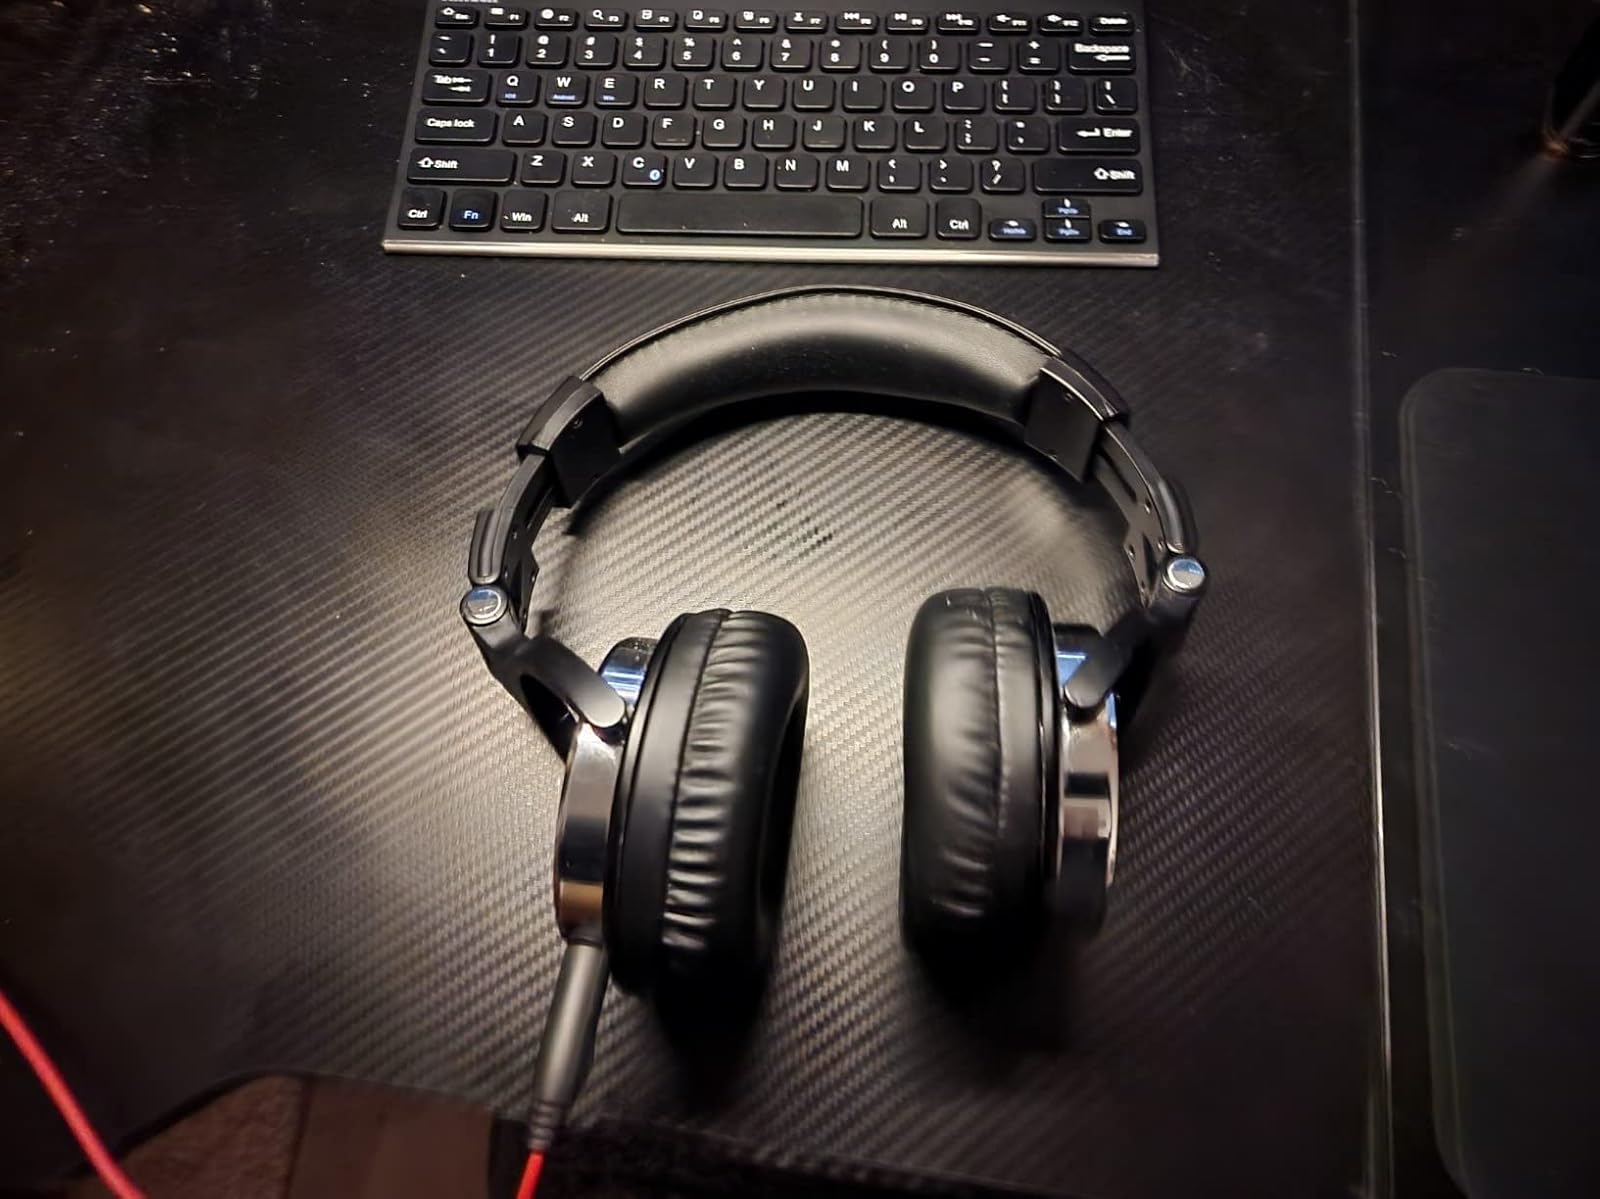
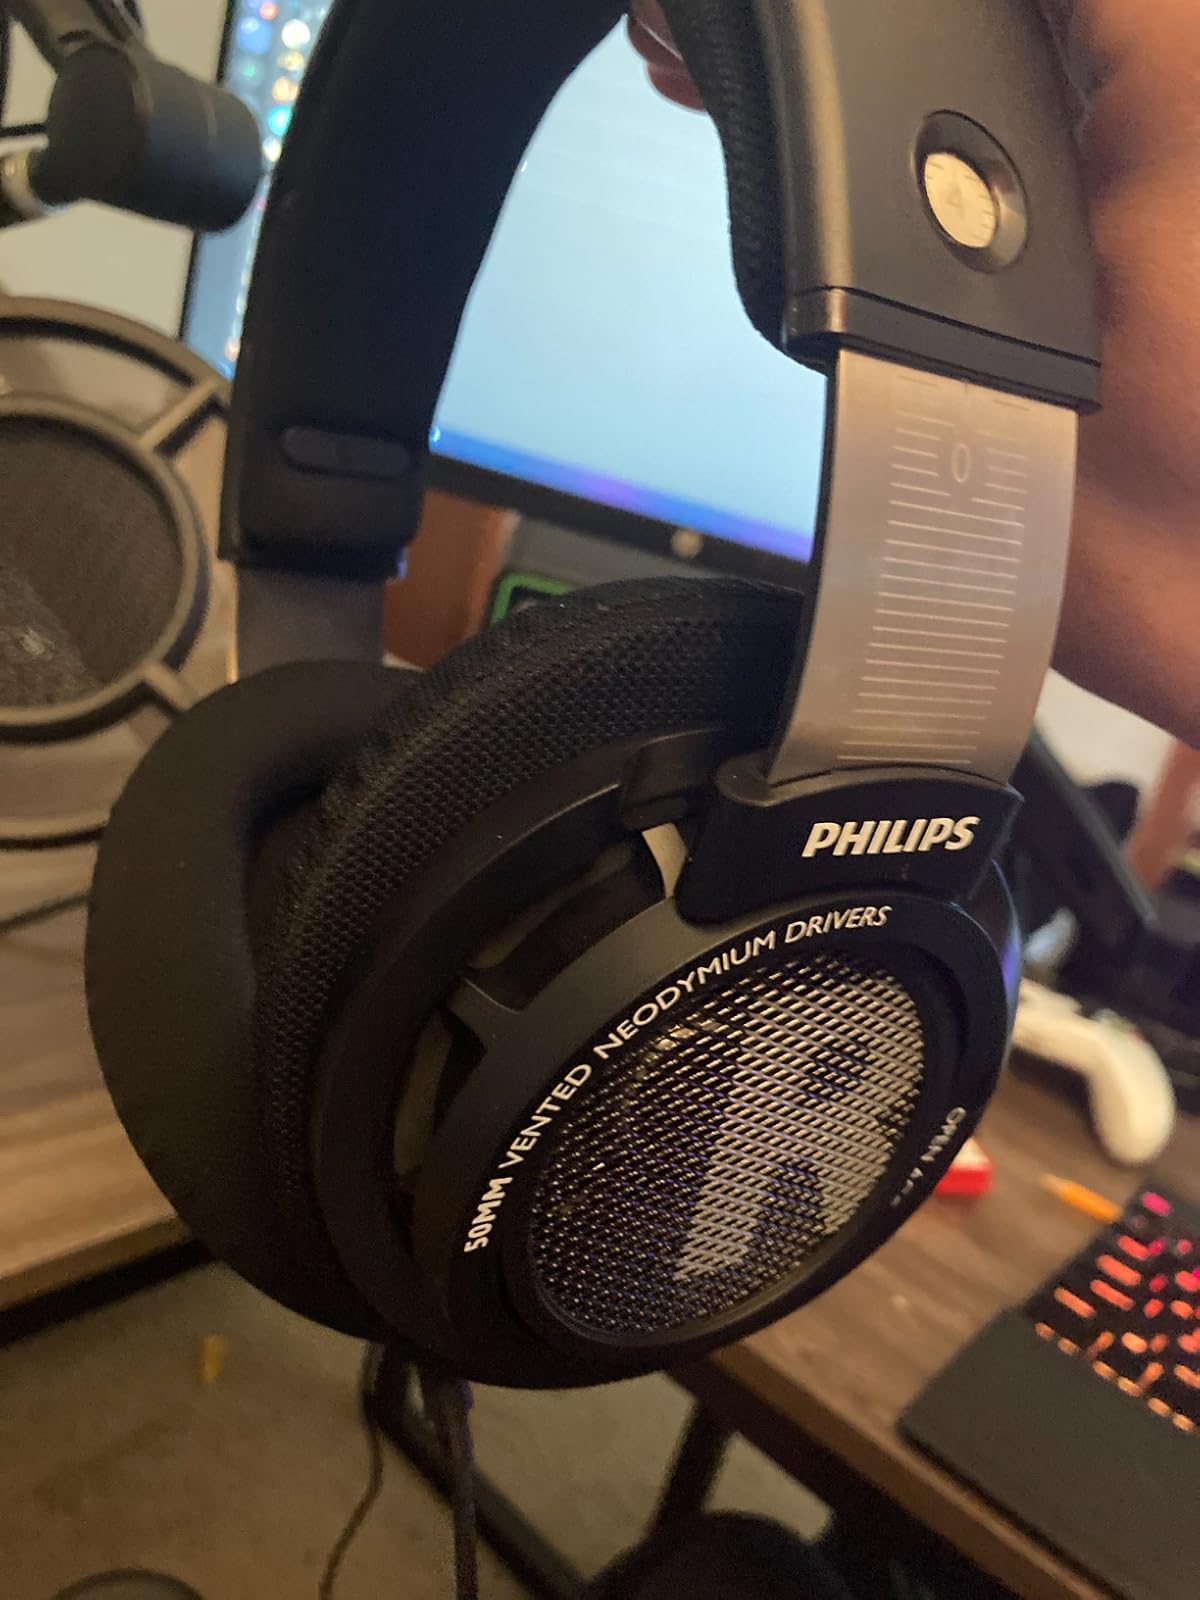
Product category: headphones
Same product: no